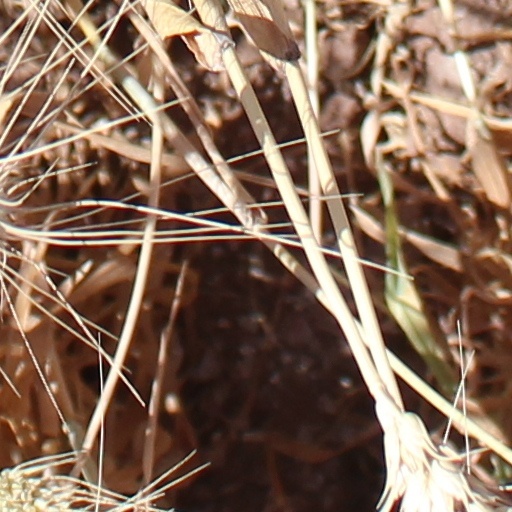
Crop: wheat